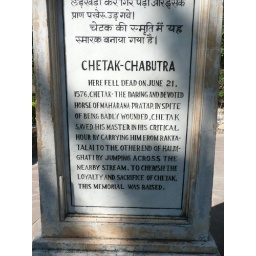
monument to horse who saved master's life in the battle of Haldighati